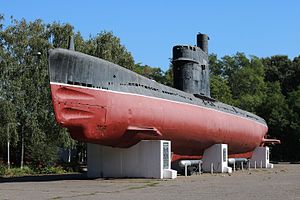
Quebec-klassen
M-305 fungerer nu som mindesmærke i Odessa
Quebec-klassen var NATO rapporteringsnavnet på den sovjetiske Projekt 615 undervandsbåd, en mindre kystundervandsbåd fra sidste halvdel af 1950'erne.